Altenburg

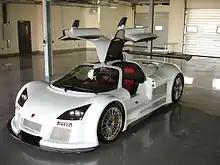
Gumpert Apollo

Agriculture plays an important role in the region, because the Loess soil around the city is very fertile. 69% of the municipal territory is in agricultural use, both for cultivation and cattle farming. A famous product of the region is Altenburger Ziegenkäse, a soft cheese of goat milk with some caraway seed inside with protected Geographical indication. Another typical dish of Altenburg is Mutzbraten, a flame-grilled pork speciality. Altenburg is also known for its mustard, which is produced by Altenburger Senf und Feinkost. Altenburger beer also enjoys some popularity.